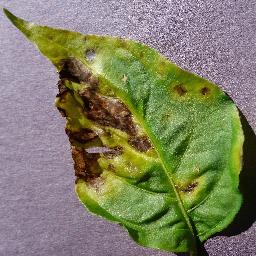
Label: Pepper,_bell___Bacterial_spot